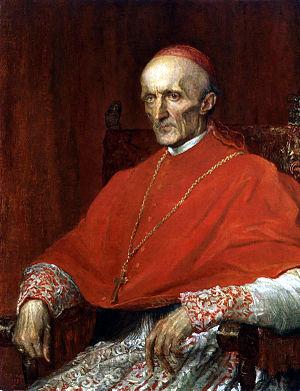
Henry Edward Manning, né le 15 juillet 1808 à Totteridge et mort le 14 janvier 1892 à Londres, est un ecclésiastique anglican qui, devenu catholique en 1851, fut archevêque catholique de Westminster, En 1875 il fut créé cardinal.